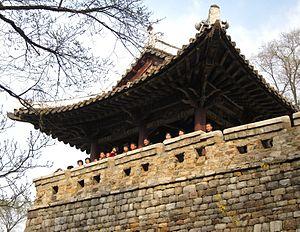
Les trésors nationaux de Corée du Nord sont un ensemble d'objets, de bâtiments et de sites reconnus pour leur valeur historique ou artistique.